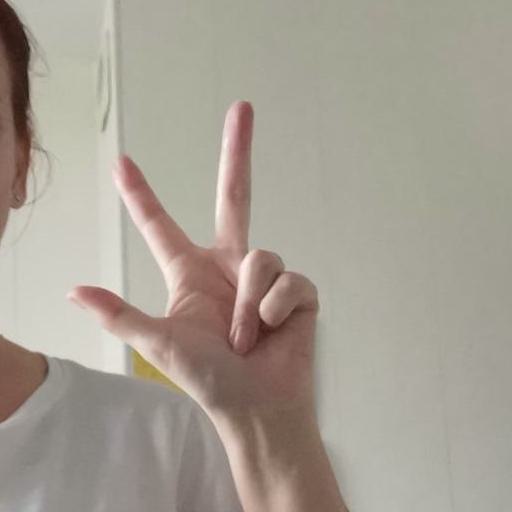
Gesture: three2